Gemaingoutte

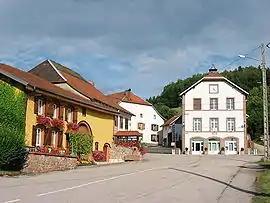
Town hall

Gemaingoutte is a commune in the Vosges department in Grand Est in northeastern France.